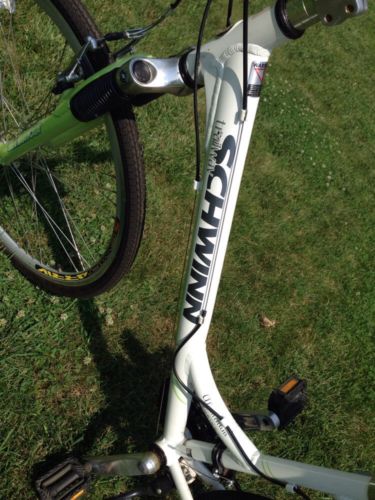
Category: bicycle